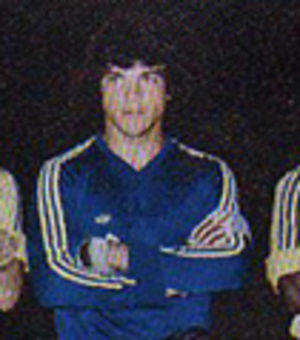
Héctor Miguel Zelada Bertoqui est un footballeur international argentin né le 30 avril 1957 à Maciel. Il évoluait au poste de gardien de but. Il est champion du monde en 1986 sans jouer et n'honorera jamais la moindre sélection avec l'équipe d'Argentine.